Lillooet

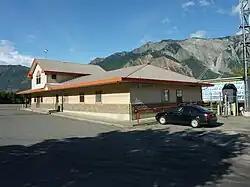
Lillooet railway station, 2011

The northward advance of the Pacific Great Eastern Railway (PGE) rail head reached the head of